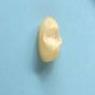
Maize quality: Good